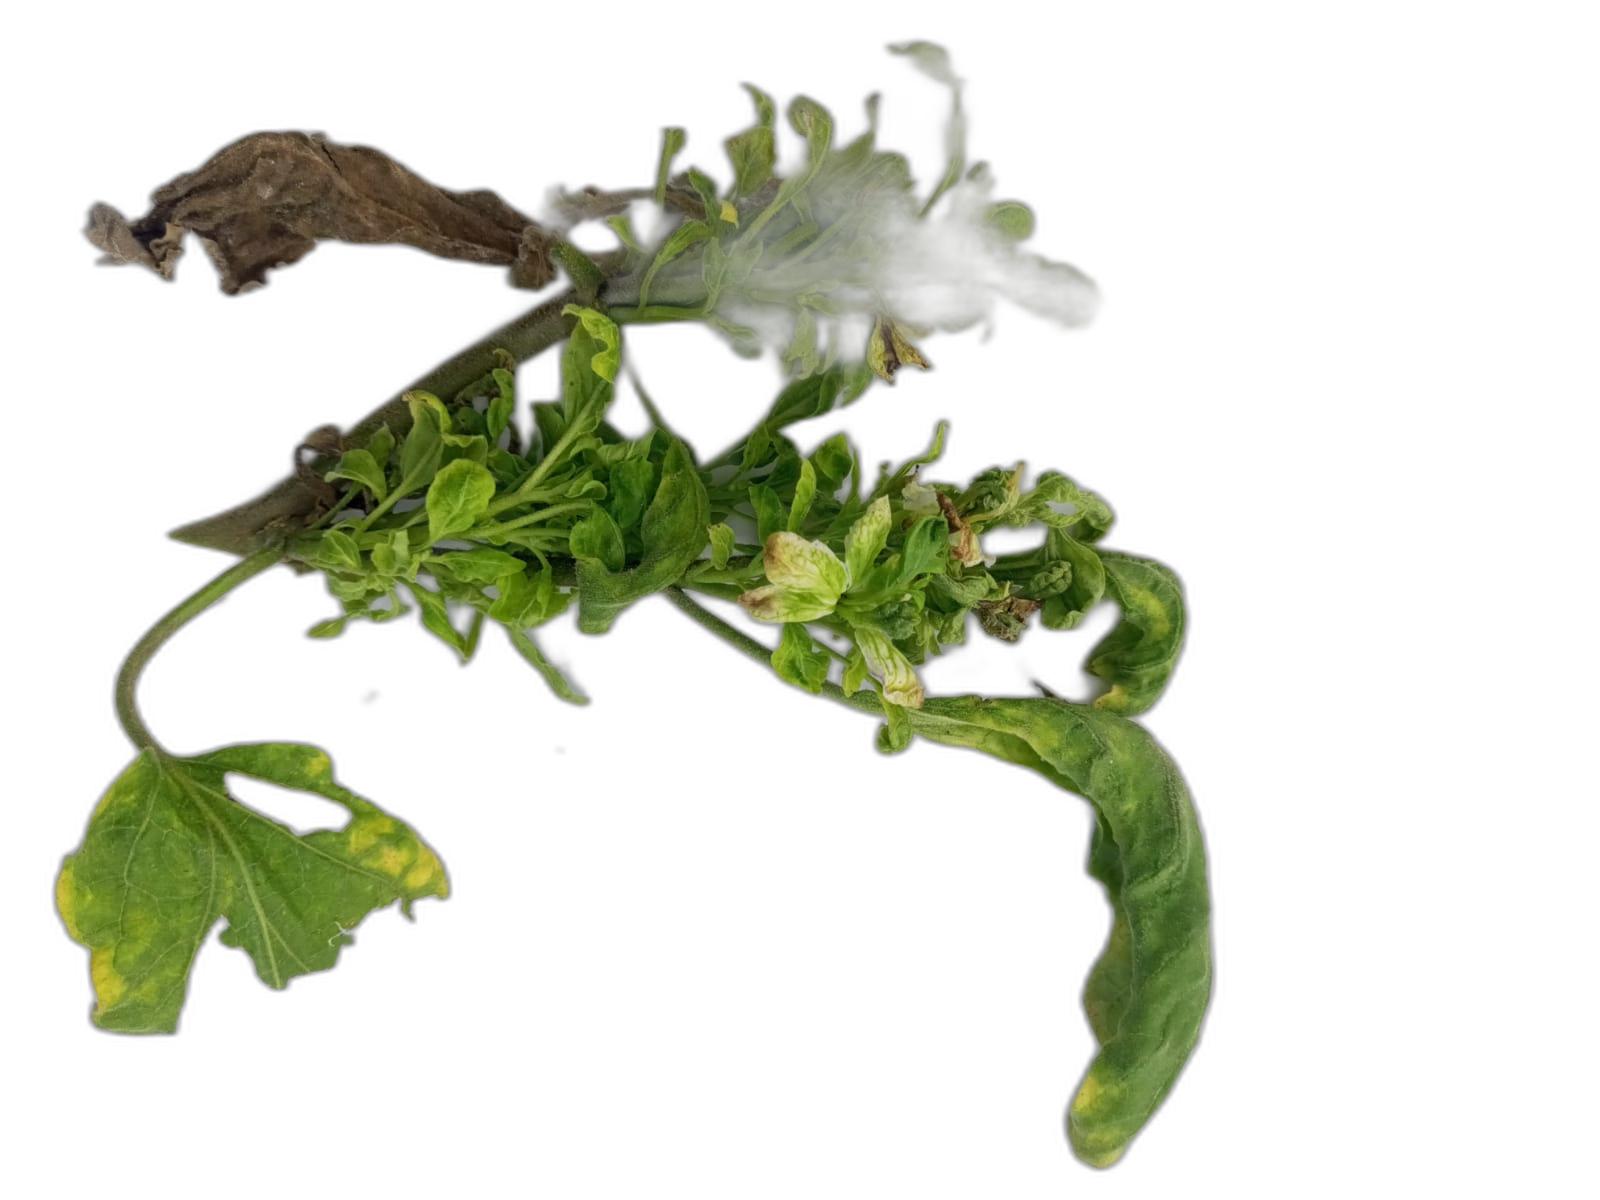
Label: Wilt Disease